Human interactions with fungi

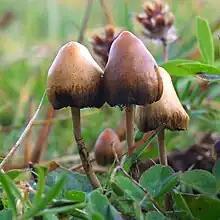
The liberty cap mushroom "Psilocybe semilanceata" is gathered for its psychoactive effects.

Entomopathogenic fungi infect and kill insects, including a variety of pest species, so they have been investigated as possible biological control agents. A variety of Ascomycetes, including "Beauveria", "Lecanicillium", "Metarhizium", and "Paecilomyces" have promising features for use as biological insecticides. "Metarhizium" in particular can help to control outbreaks of locusts.